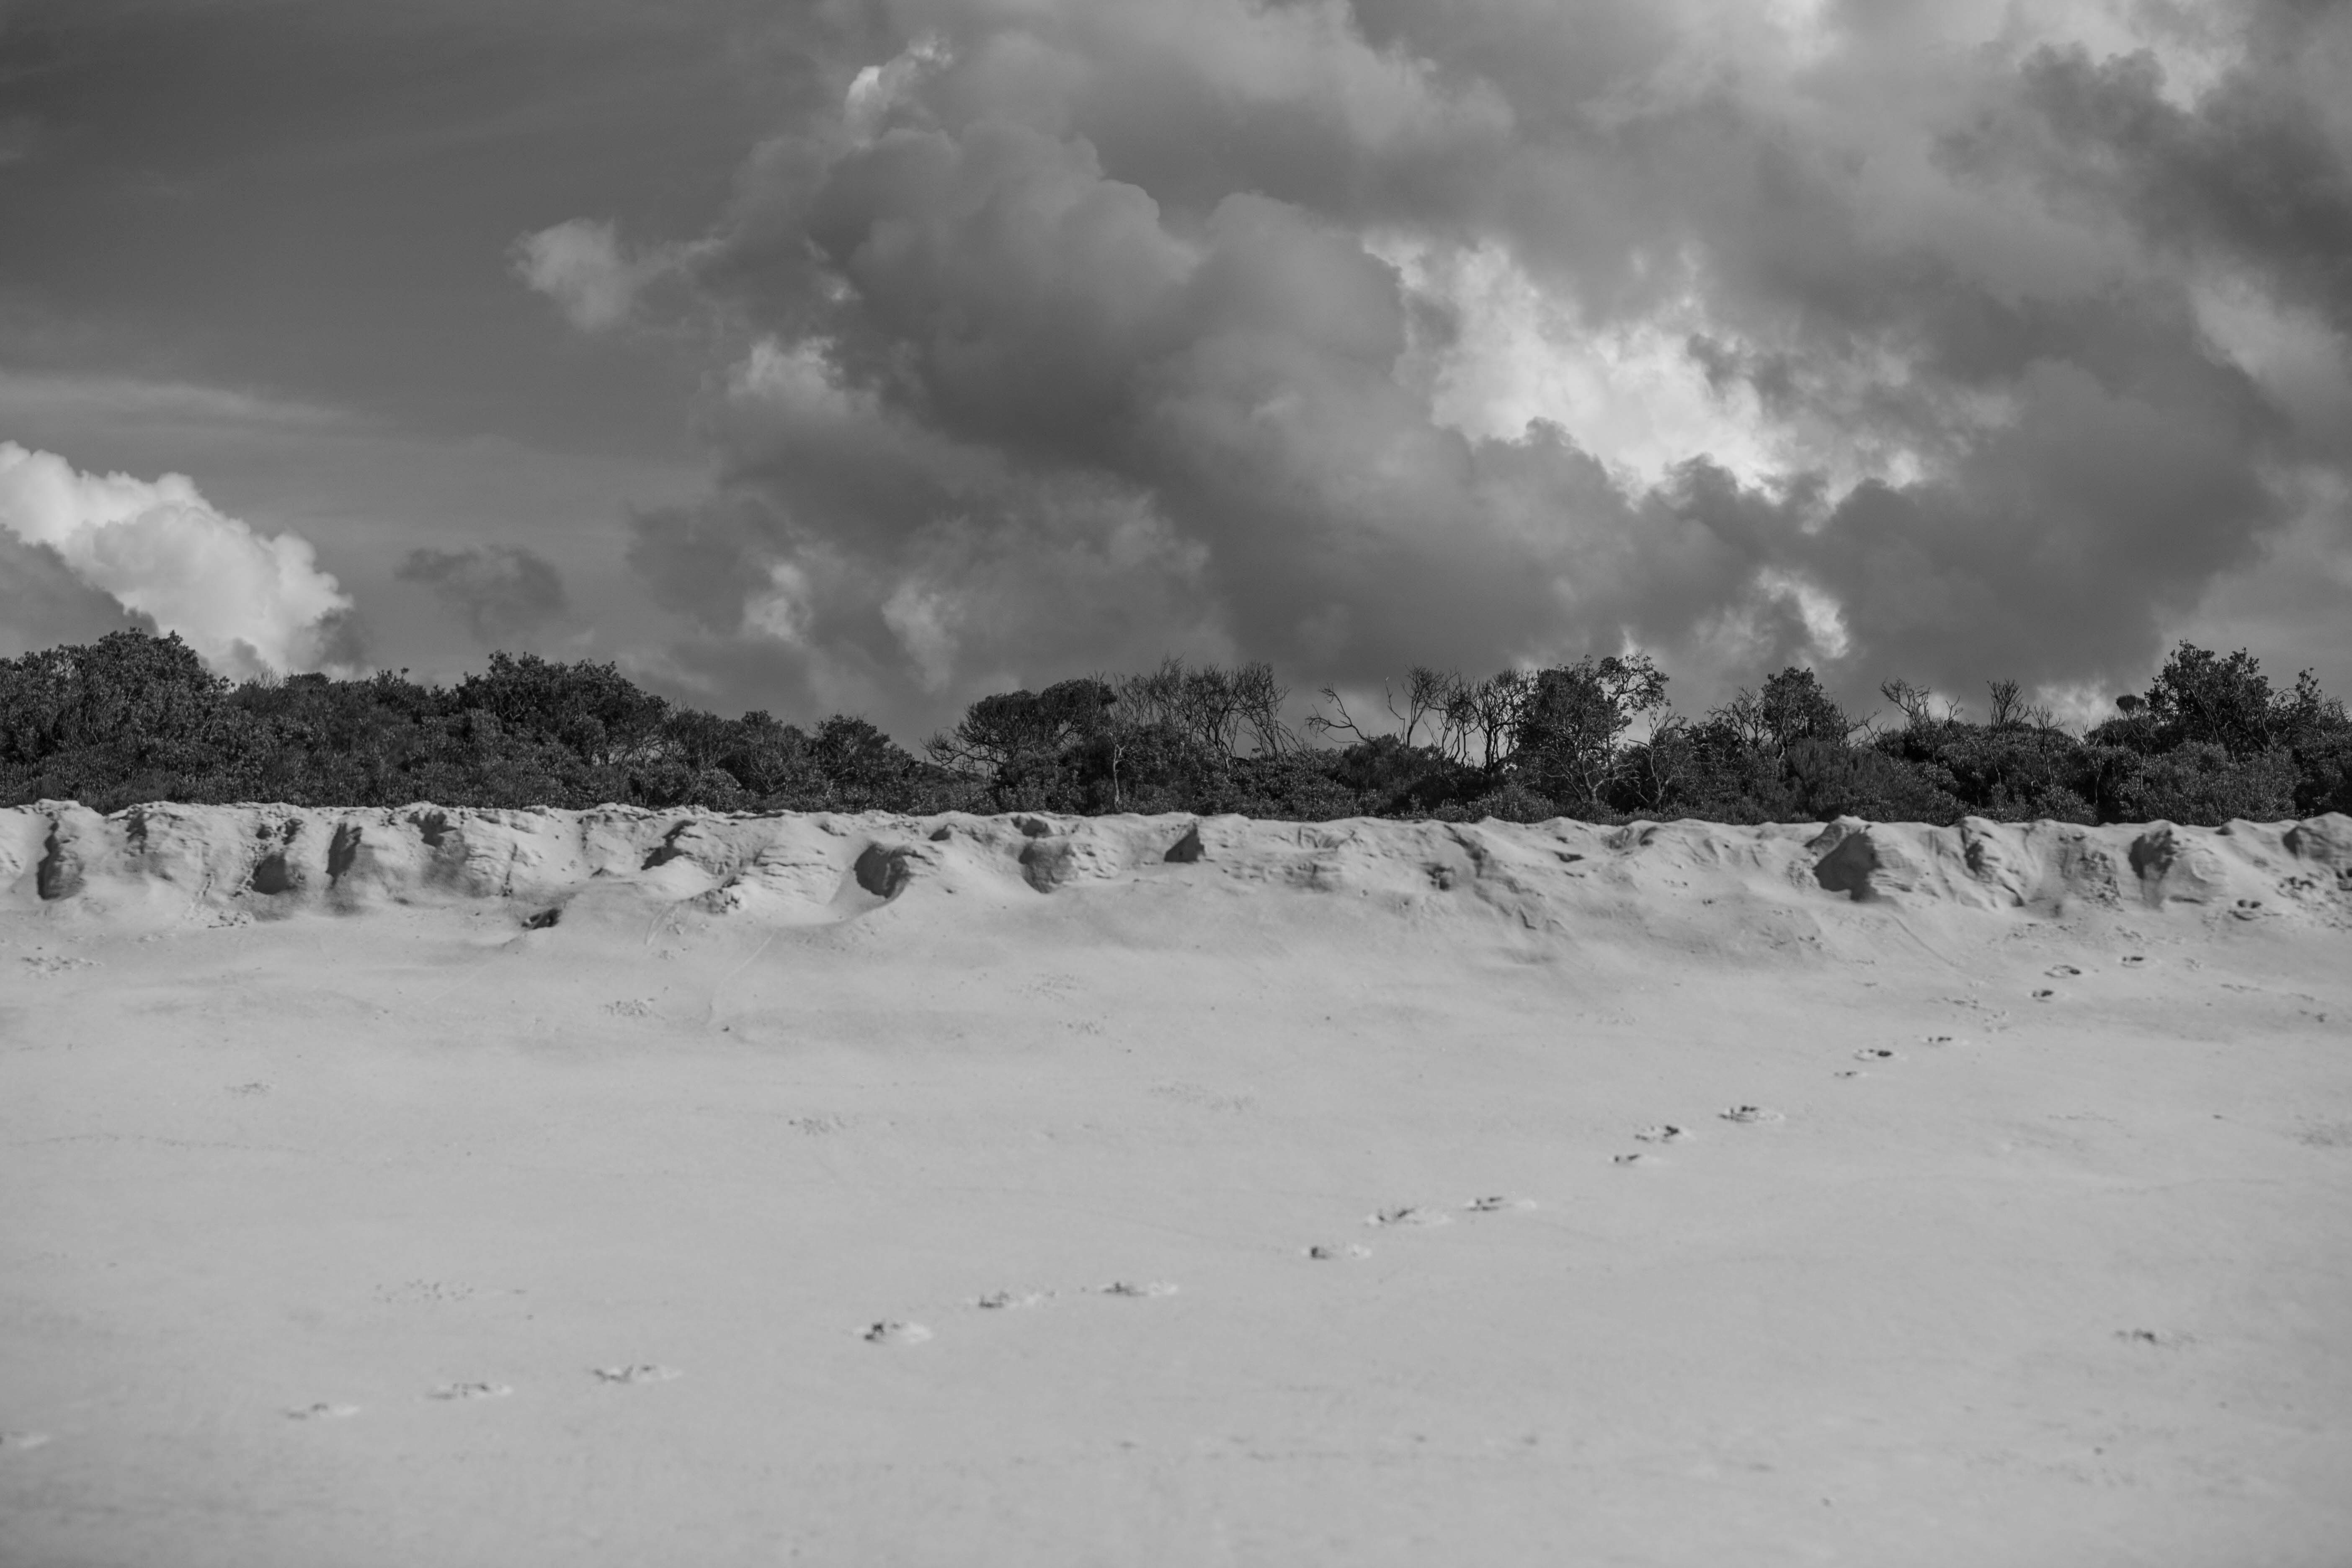
sand, mountain, snow, winter, cloud, black and white, weather, monochrome, season, plateau, monochrome photography, geological phenomenon